Rafael Romero de Torres

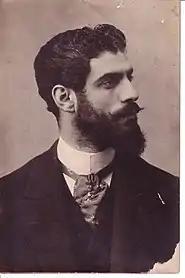
Rafael Romero de Torres (c.1895)

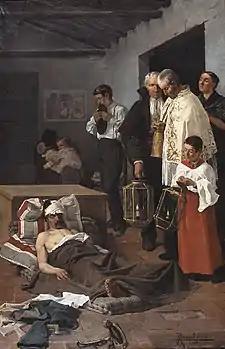
The Injured Stonemason

Rafael Romero de Torres (1865, Córdoba - 29 July 1898, Córdoba) was a Spanish painter, from a family of artists.